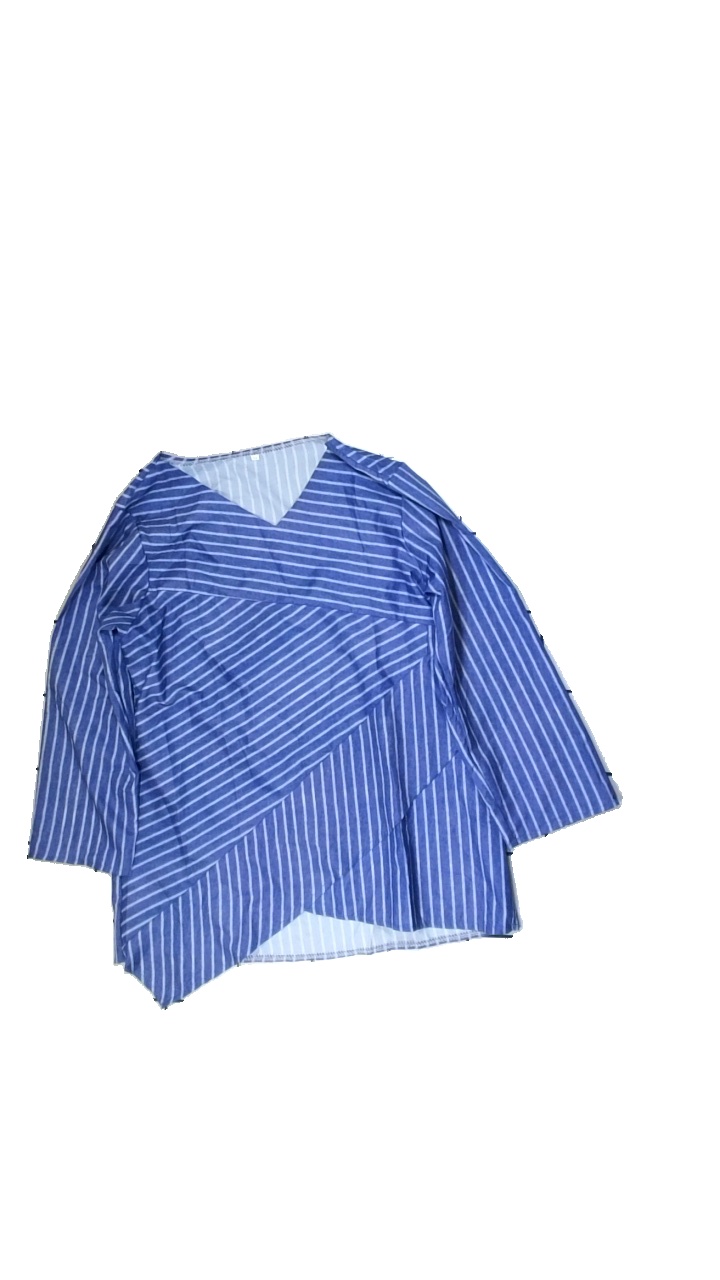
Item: Top (Ladies)
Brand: Missing
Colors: Blue, White
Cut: V-collar
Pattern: Striped
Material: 100% polyester
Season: Spring
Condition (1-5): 3
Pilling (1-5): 5
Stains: Minor
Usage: Export
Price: <50